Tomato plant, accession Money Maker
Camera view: horizontal (90 deg, fisheye); turntable rotation: 120 degrees
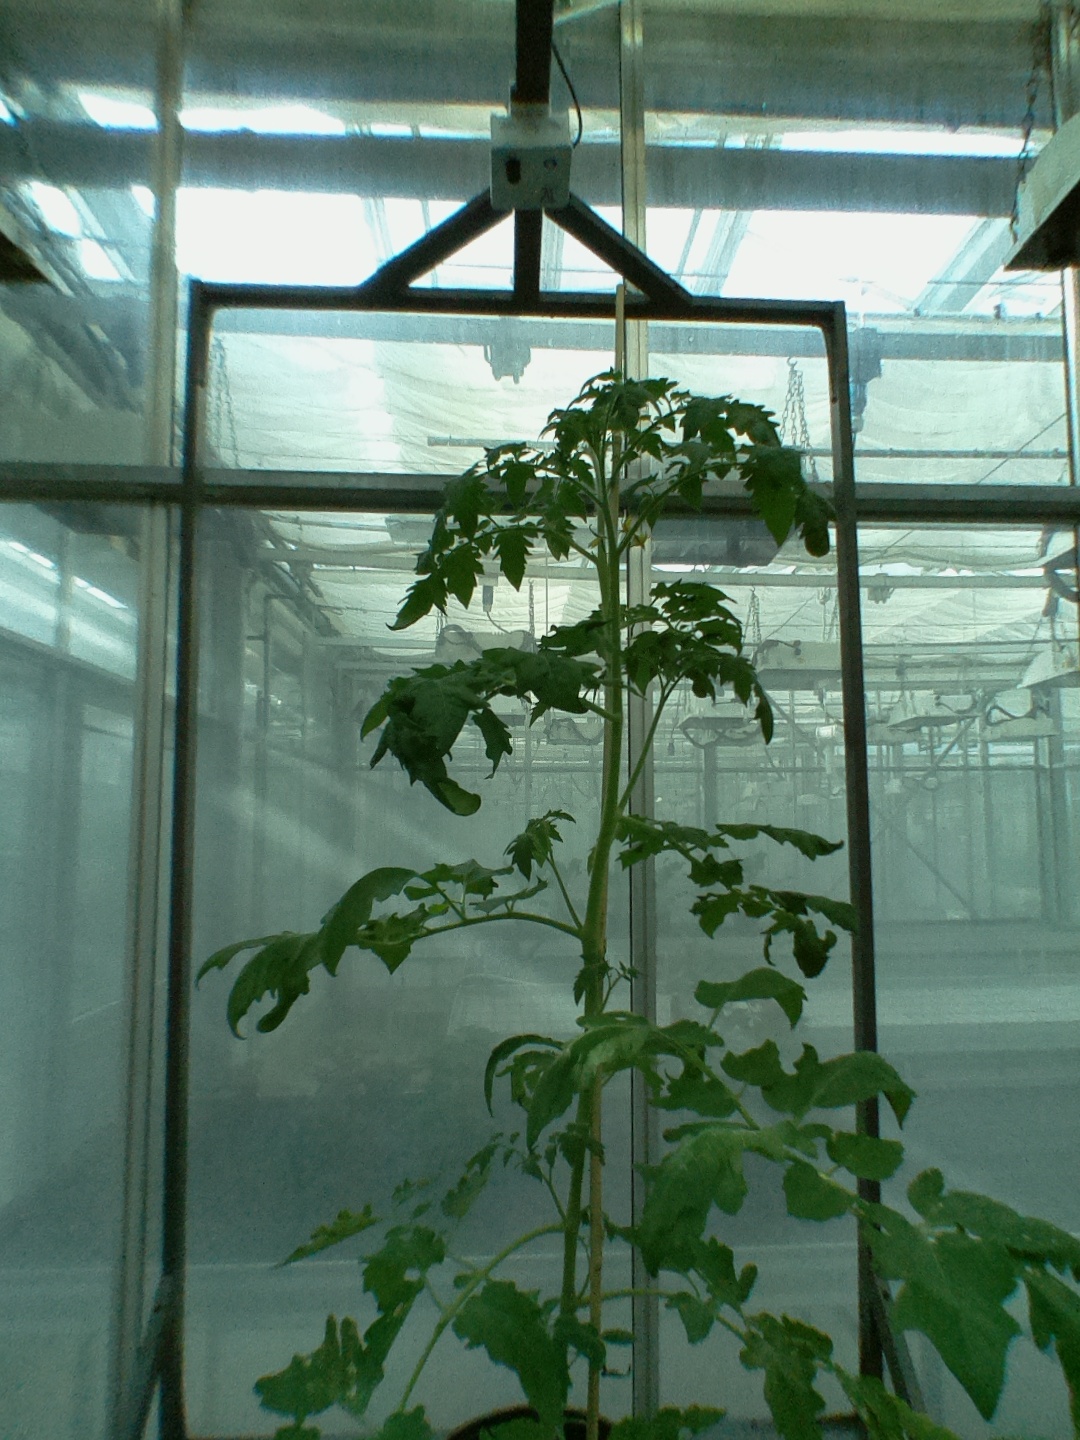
BBCH growth stage 63: 30%-40% of flowers open